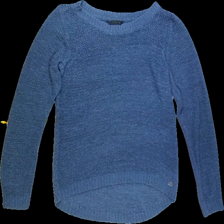
View: front
Type: Sweater
Category: Ladies
Brand: Not Applicable
Colors: Blue
Material: 68%acrylic 32%nylon
Pattern: Plain
Cut: Regular, C-collar
Size: M
Season: All
Trend: No trend
Stains: No
Price range: <50
Recommended usage: Export